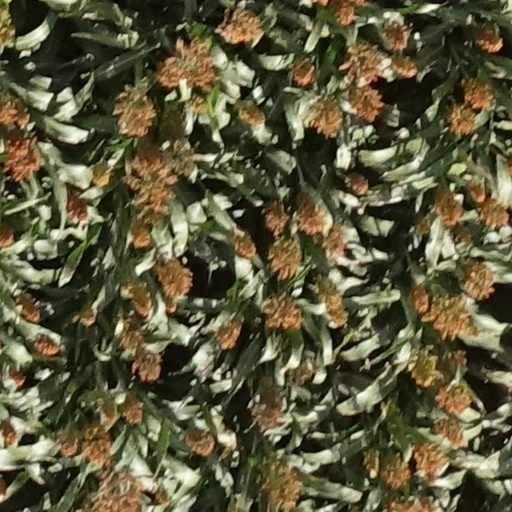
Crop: sorghum